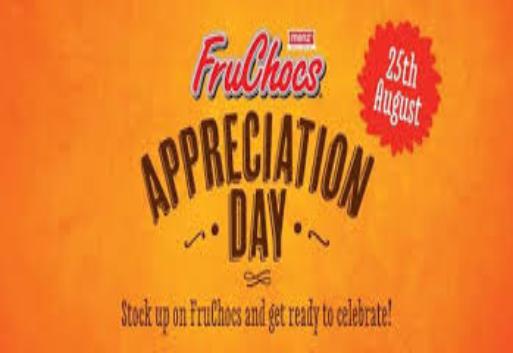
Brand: FruChocs
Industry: Food